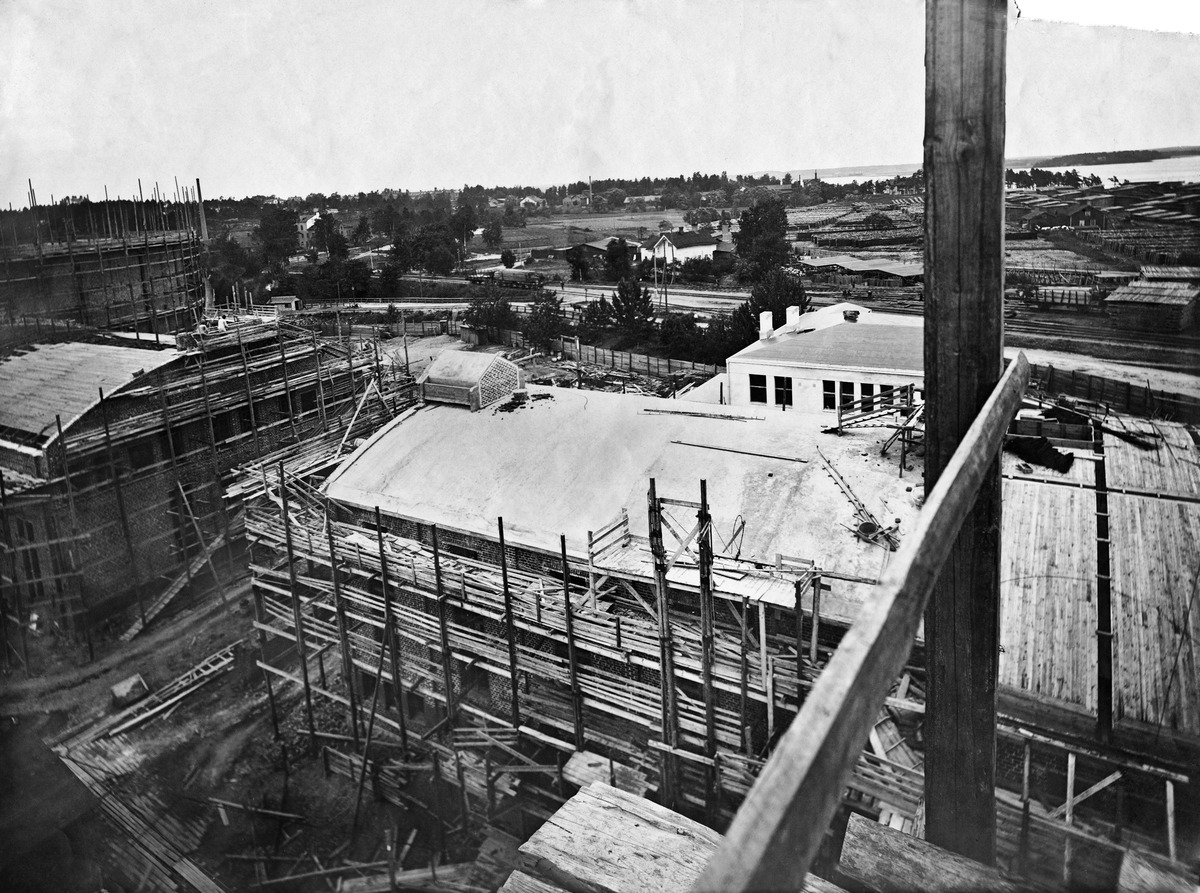
Helsingin kaupungin kaasulaitoksen rakennustyömaa Suvilahdessa, Sörnäisten rantatie 20
sisällön kuvaus: Helsingin kaupungin kaasulaitoksen rakennustyömaa Suvilahdessa, Sörnäisten rantatie 20. Vasemalla taustalla kaasukello ja etualalla puhdistushuone. taustalla näkyy Sörnäisten niemien rakennuksia mustavalkoinen
Ajankohta: kuvausaika 1909
Paikka: Suomi, Uusimaa, Helsinki, Sörnäinen Helsinki, Sörnäisten rantatie 20
Aiheet: Helsingin kaupunki, rakentaminen, rakennustyömaat, rakennustekniikka, työtelineet, kaasulaitokset, energia, kunnallistekniikka